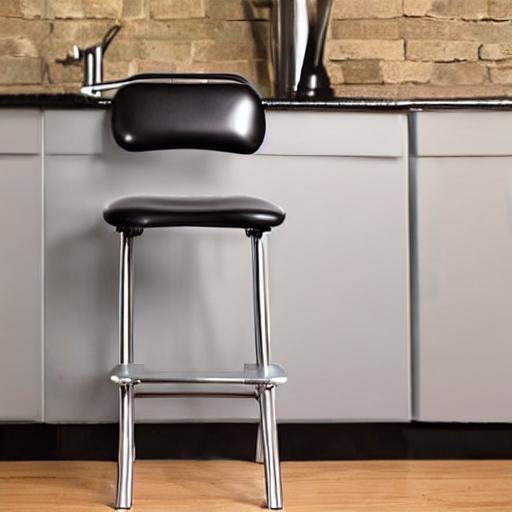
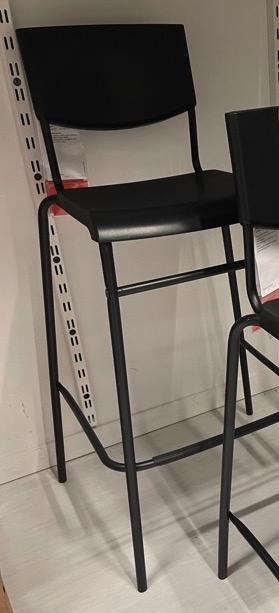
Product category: stool
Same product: no